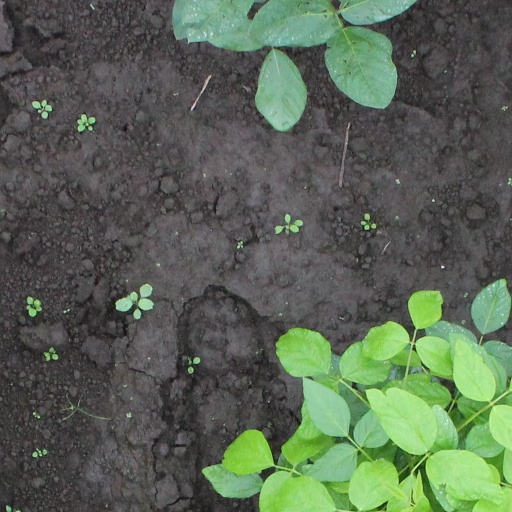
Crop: soybean